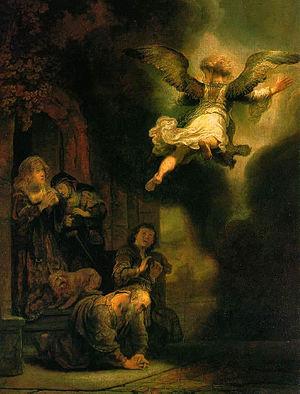
Vision fantastique ou Asmodée est l'une des peintures à l'huile sur plâtre de la série des Peintures noires avec lesquelles Francisco de Goya avait décoré les murs de sa maison Quinta del Sordo. La série a été peinte entre 1819 et 1823. C’est la toile la plus énigmatique de la série, et probablement de l’œuvre de Goya.